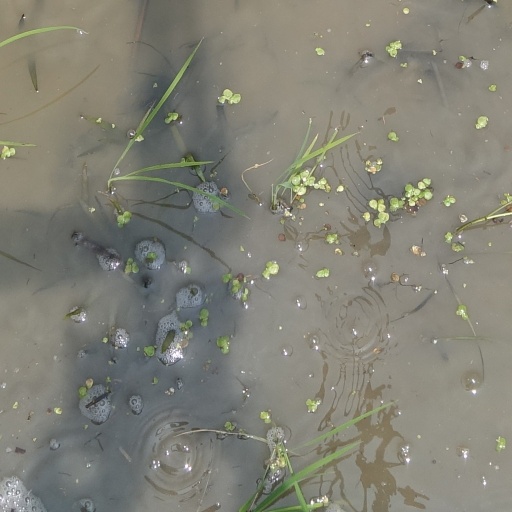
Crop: rice